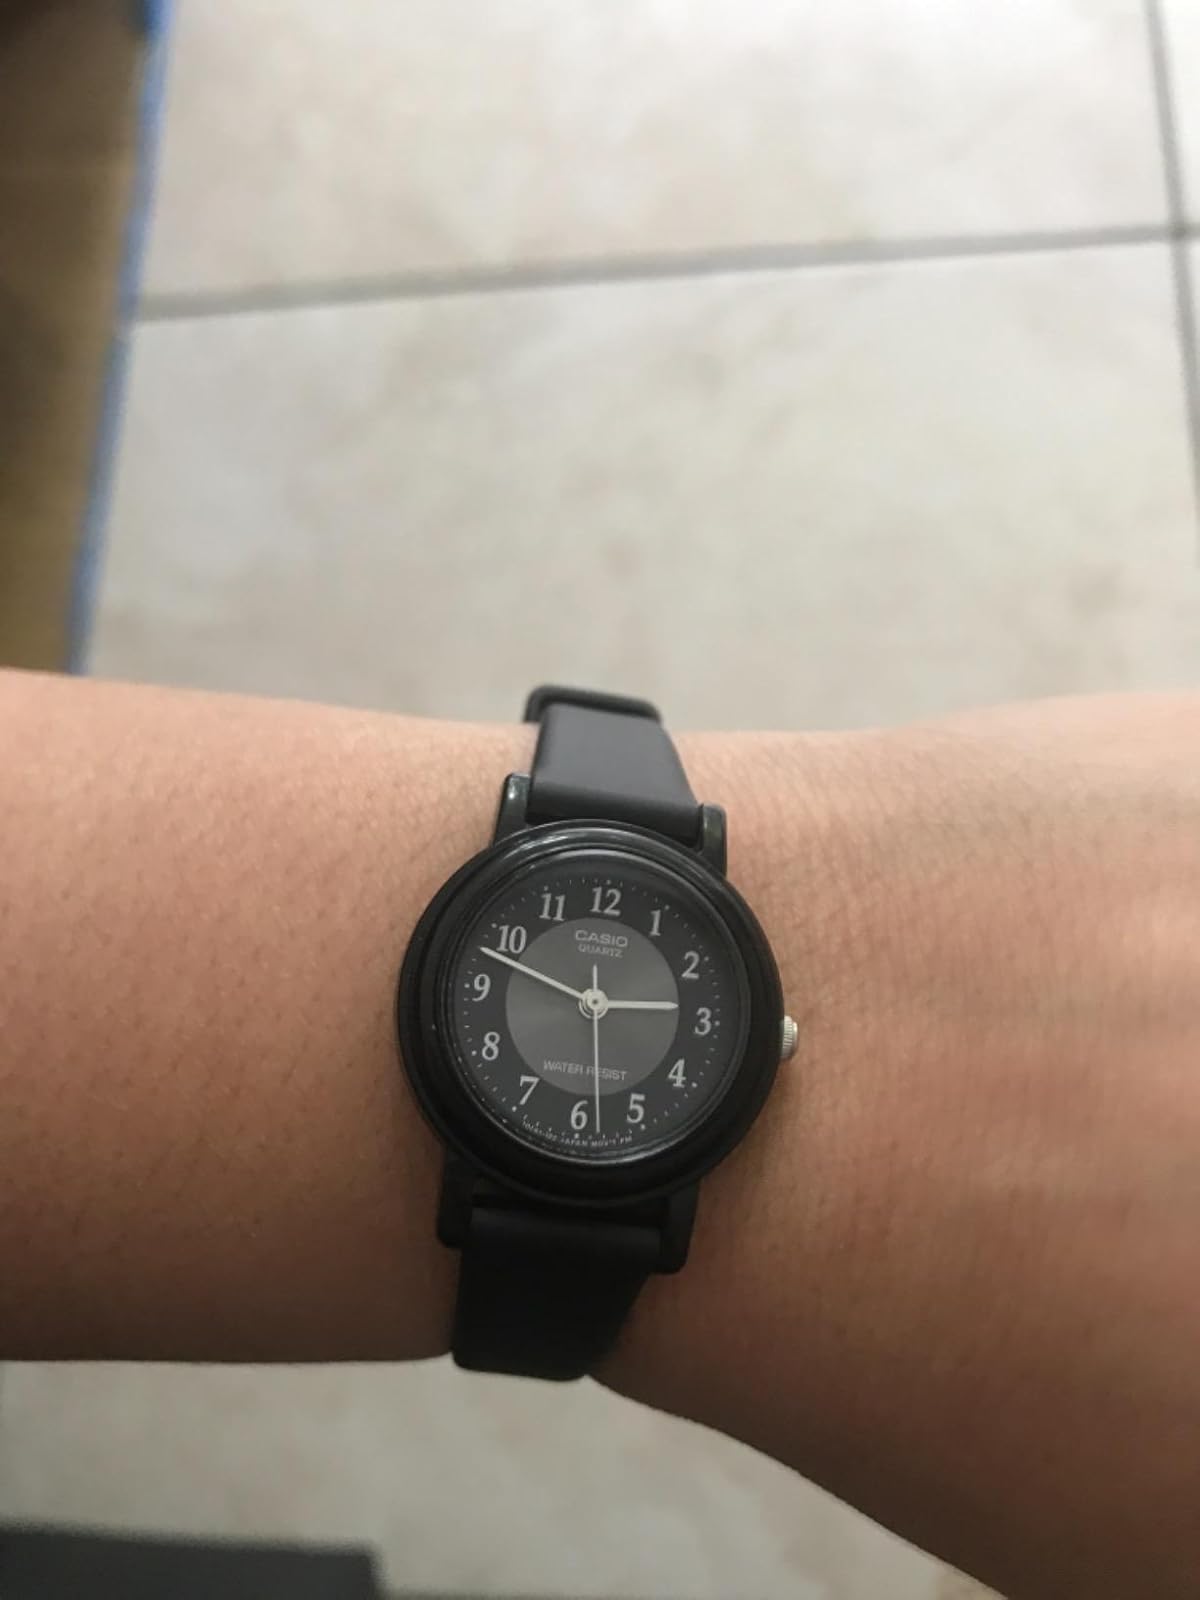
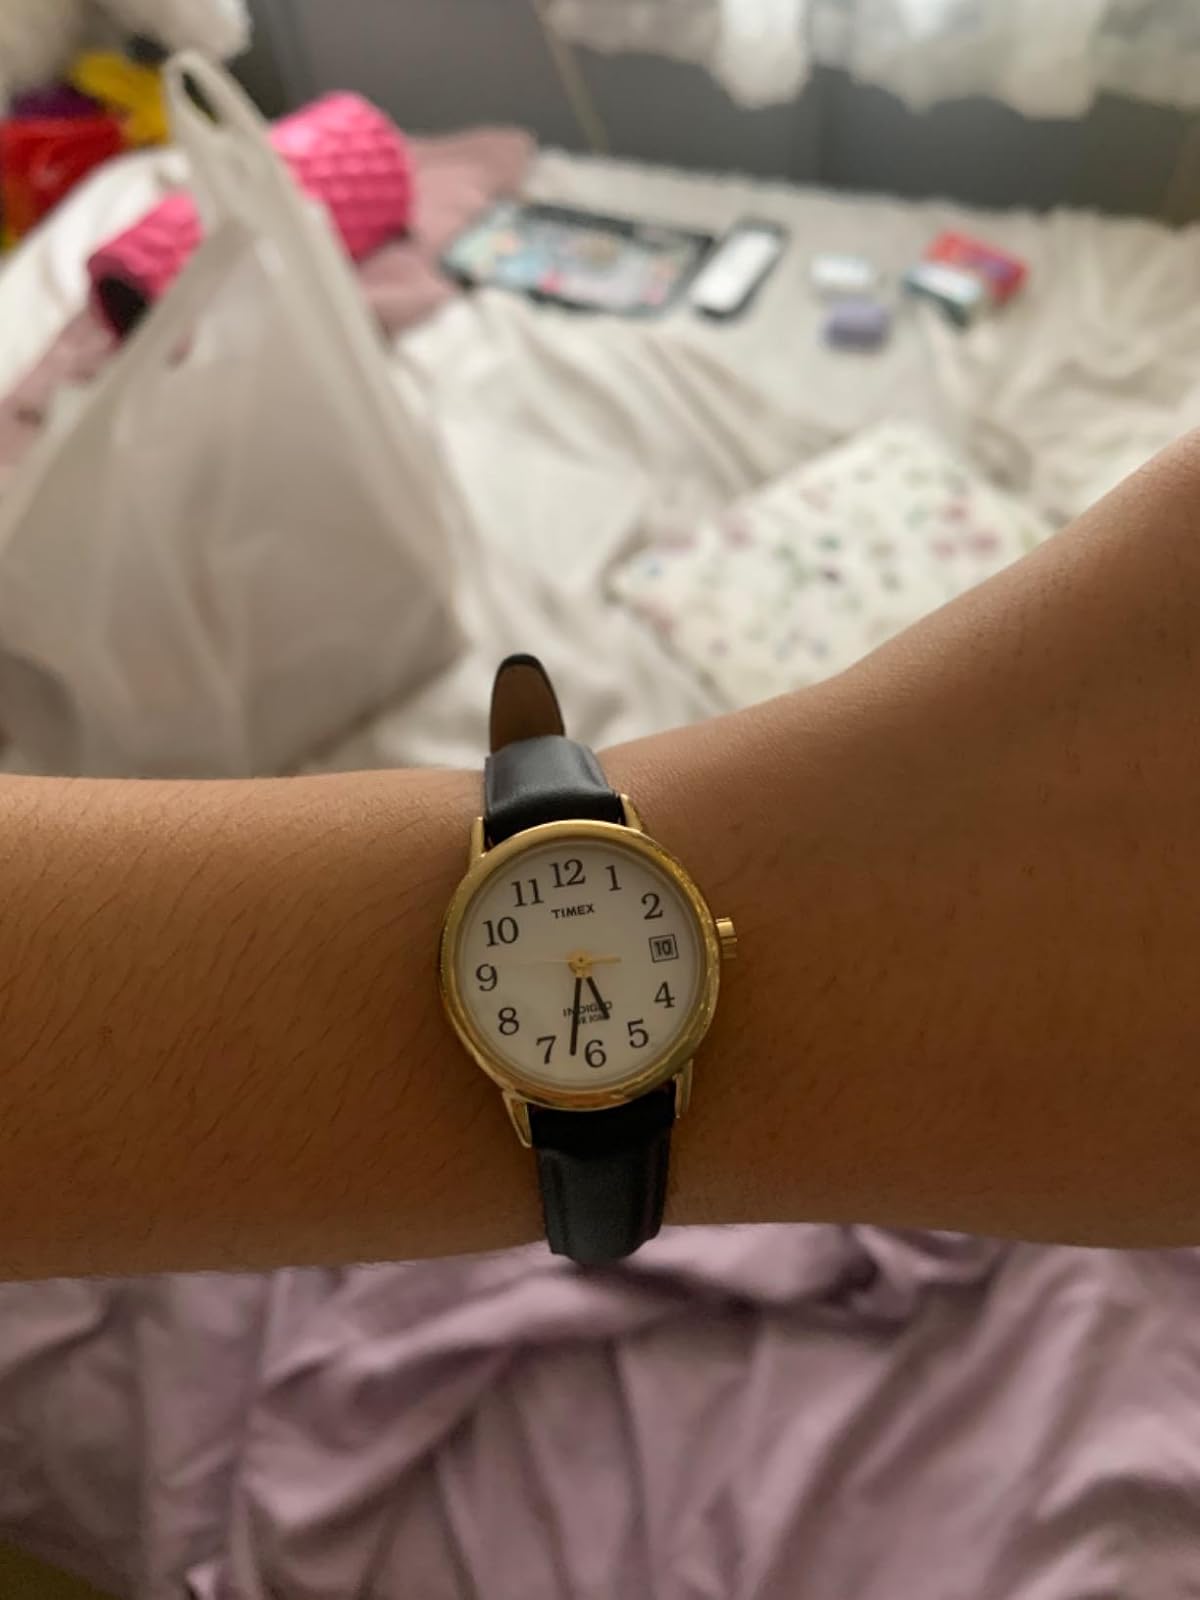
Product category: accessories_watch
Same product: no